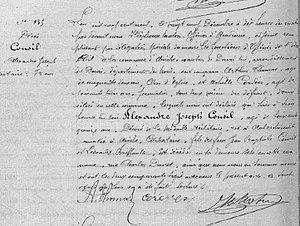
Kopierre Consil Alexandre Joseph acte de décès 29 décembre1909
Pierre-Alexandre-Joseph Consil, dit Kopierre, né à Auberchicourt le 25 mai 1834 et mort à Aniche le 28 décembre 1909, est un tambour-major du Second Empire, devenu une figure pittoresque du Nord. Le 14 septembre 1859, Alexandre Consil qui a 25 ans est déjà tambour major au 38ᵉ régiment d'infanterie de ligne, lors du mariage d'un de ses frères, Augustin joseph. Le 3 mai 1896, il est élu au conseil municipal d'Auberchicourt, il est sous-officier retraité. il est réélu le 6 mai 1900 puis le 10 janvier 1904 mais pas le 1ᵉʳ mai 1904. Au recensement de 1906, il habite seul à la maison nᵒ 75 de la rue de Douai avant de rejoindre l'hospice de la rue Ducret à Aniche.